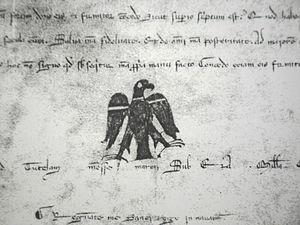
Sanche VII de Navarre, dit le Fort, est un roi de Navarre. Il régna sur la Navarre de 1194 à 1234.
L'Arrano beltza est un vieux symbole basque et navarrais qui montre un aigle noir sur un fond jaune. Il est la plupart du temps, mais pas exclusivement, utilisé par des radicaux basques comme un des symboles de l'Euskal Herria ou Pays basque avec l'Ikurriña. Il correspond plus à un aigle royal basque ou Golden Eagle pour les anglophones ou un Águila Real pour les hispanophones qu'à un simple aigle noir sur un drapeau. On prend référence sur l'Aquila Chrysaetos Homeryi comme race d'aigle. Il fait aussi référence à l'aigle noir des symboles franquistes de l'Espagne. C'est une race protégée car on en comptait qu'un millier en 1990 dans la péninsule ibérique. C'est un symbole fort tels que l'Ikurriña, le Lauburu et le Zazpiak Bat.